Hamka

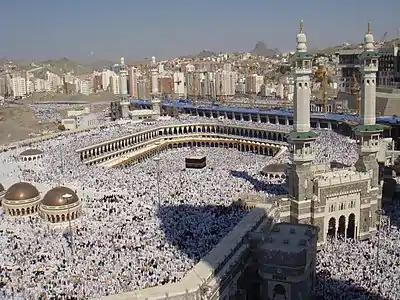
Hamka's trip to Mecca in 1927 inspired him to write "Di Bawah Lindungan Ka'bah".

In February 1927, he made the decision to go to Mecca to expand his religious knowledge, including learning the Arabic language and performing his first hajj pilgrimage. He left without saying goodbye to his father, using his own money he departed from Belawan Harbor for Jeddah. While in Mecca, he became correspondent for the daily "Andalas Light" ("Pelita Andalas") and also worked at a printing company owned by Hamid, son of Majid Kurdish, Ahmad Khatib al-Minangkabawi's father-in-law. His mastery of Arabic enabled him to read classic Islamic kitab, books, and Islamic newsletters.